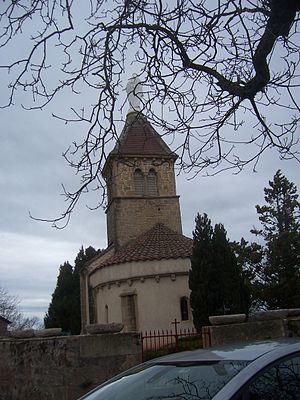
Chapelle à La Chapelle-sous-Dun
La Chapelle-sous-Dun est une commune française située dans le département de Saône-et-Loire en région Bourgogne-Franche-Comté.